Park Place (Barrie)

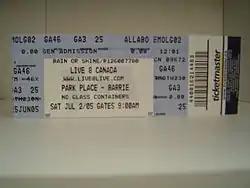
A Live 8 ticket for the Barrie show

With an attendance of 25,000 people, the 1987 Edgefest demonstrated Molson Park as a venue for large Toronto-based festivals. Many Toronto-based festivals began to follow suit, from 1987 until its commercial redevelopment in 2005.